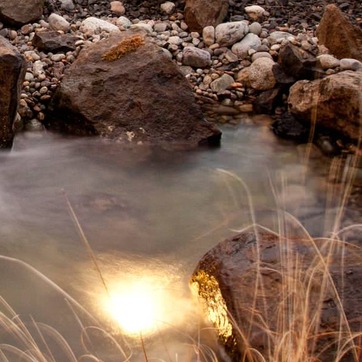
Material: water